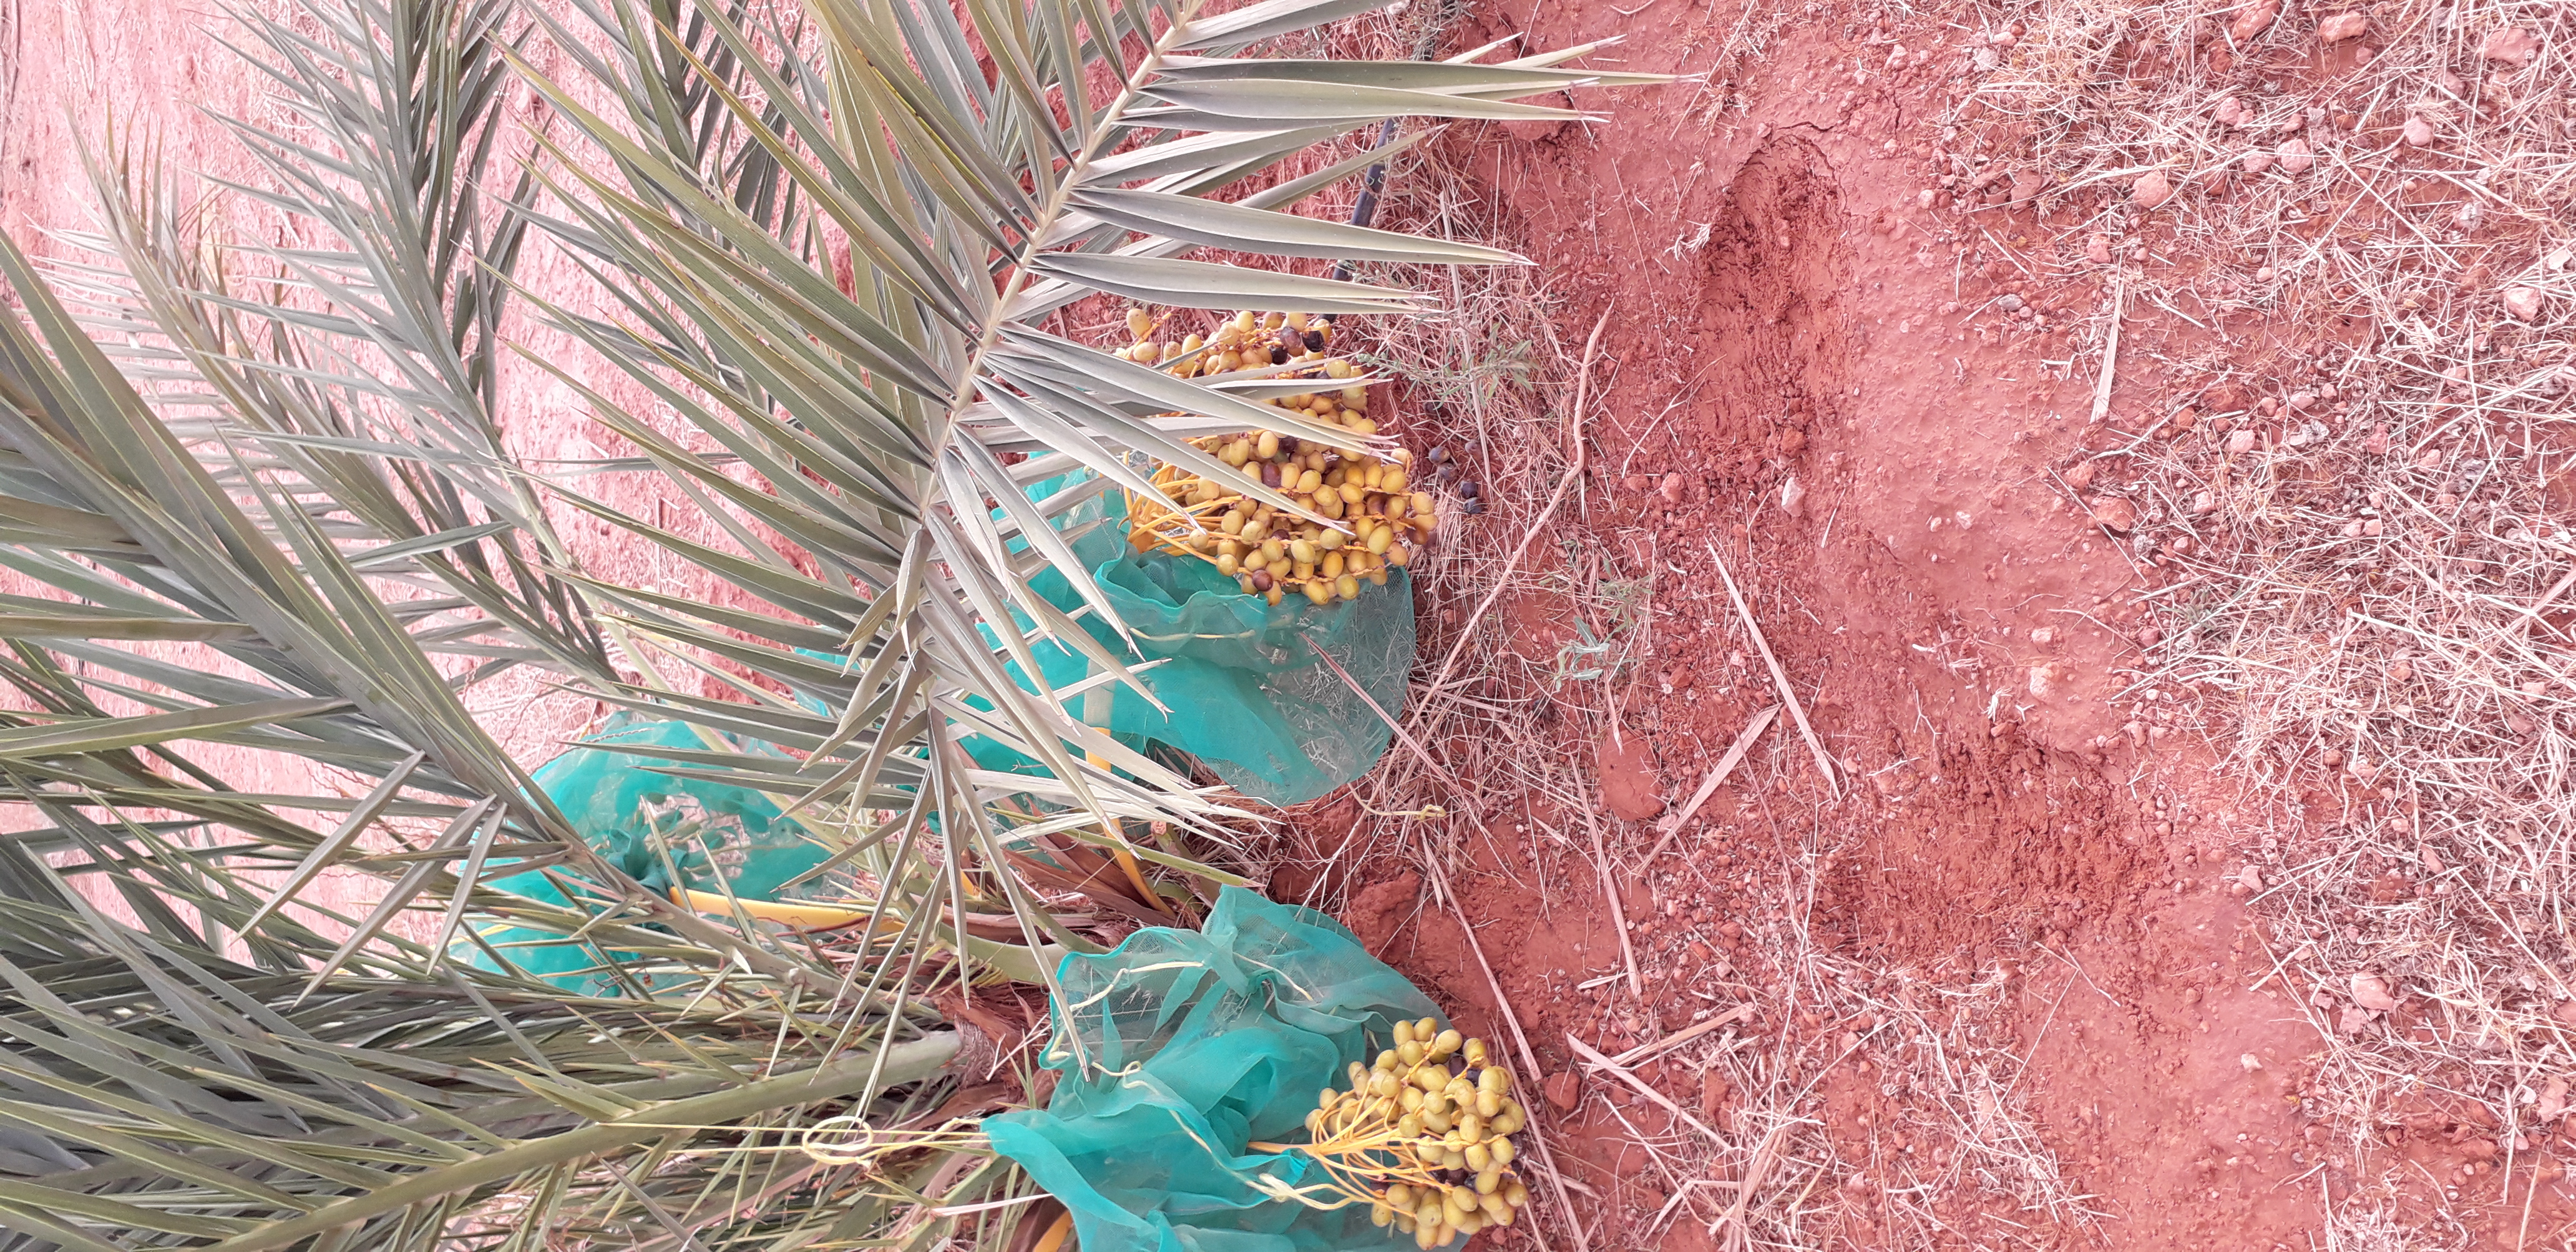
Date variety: kholt